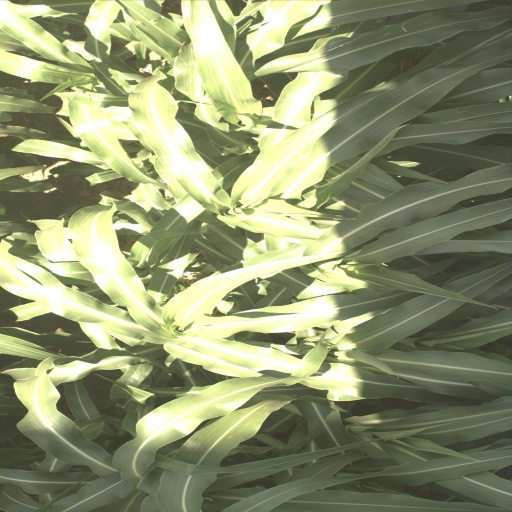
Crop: sorghum